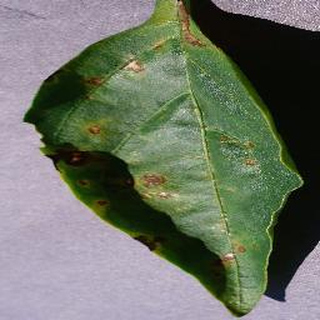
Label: bell_pepper_bacterial_spot